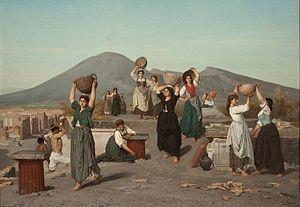
Édouard Alexandre Sain, né le 13 mai 1830 à Cluny et mort le 26 juin 1910 dans le 9ᵉ arrondissement de Paris, est un peintre français.
Geneviève Lacambre, Jacqueline de Rohan-Chabot, Le musée du Luxembourg en 1874, Éditions des Musée nationaux, Paris, 1974